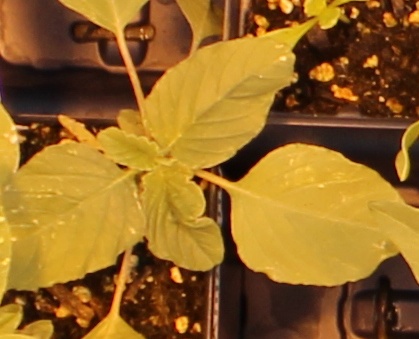
Label: Palmer Amaranth